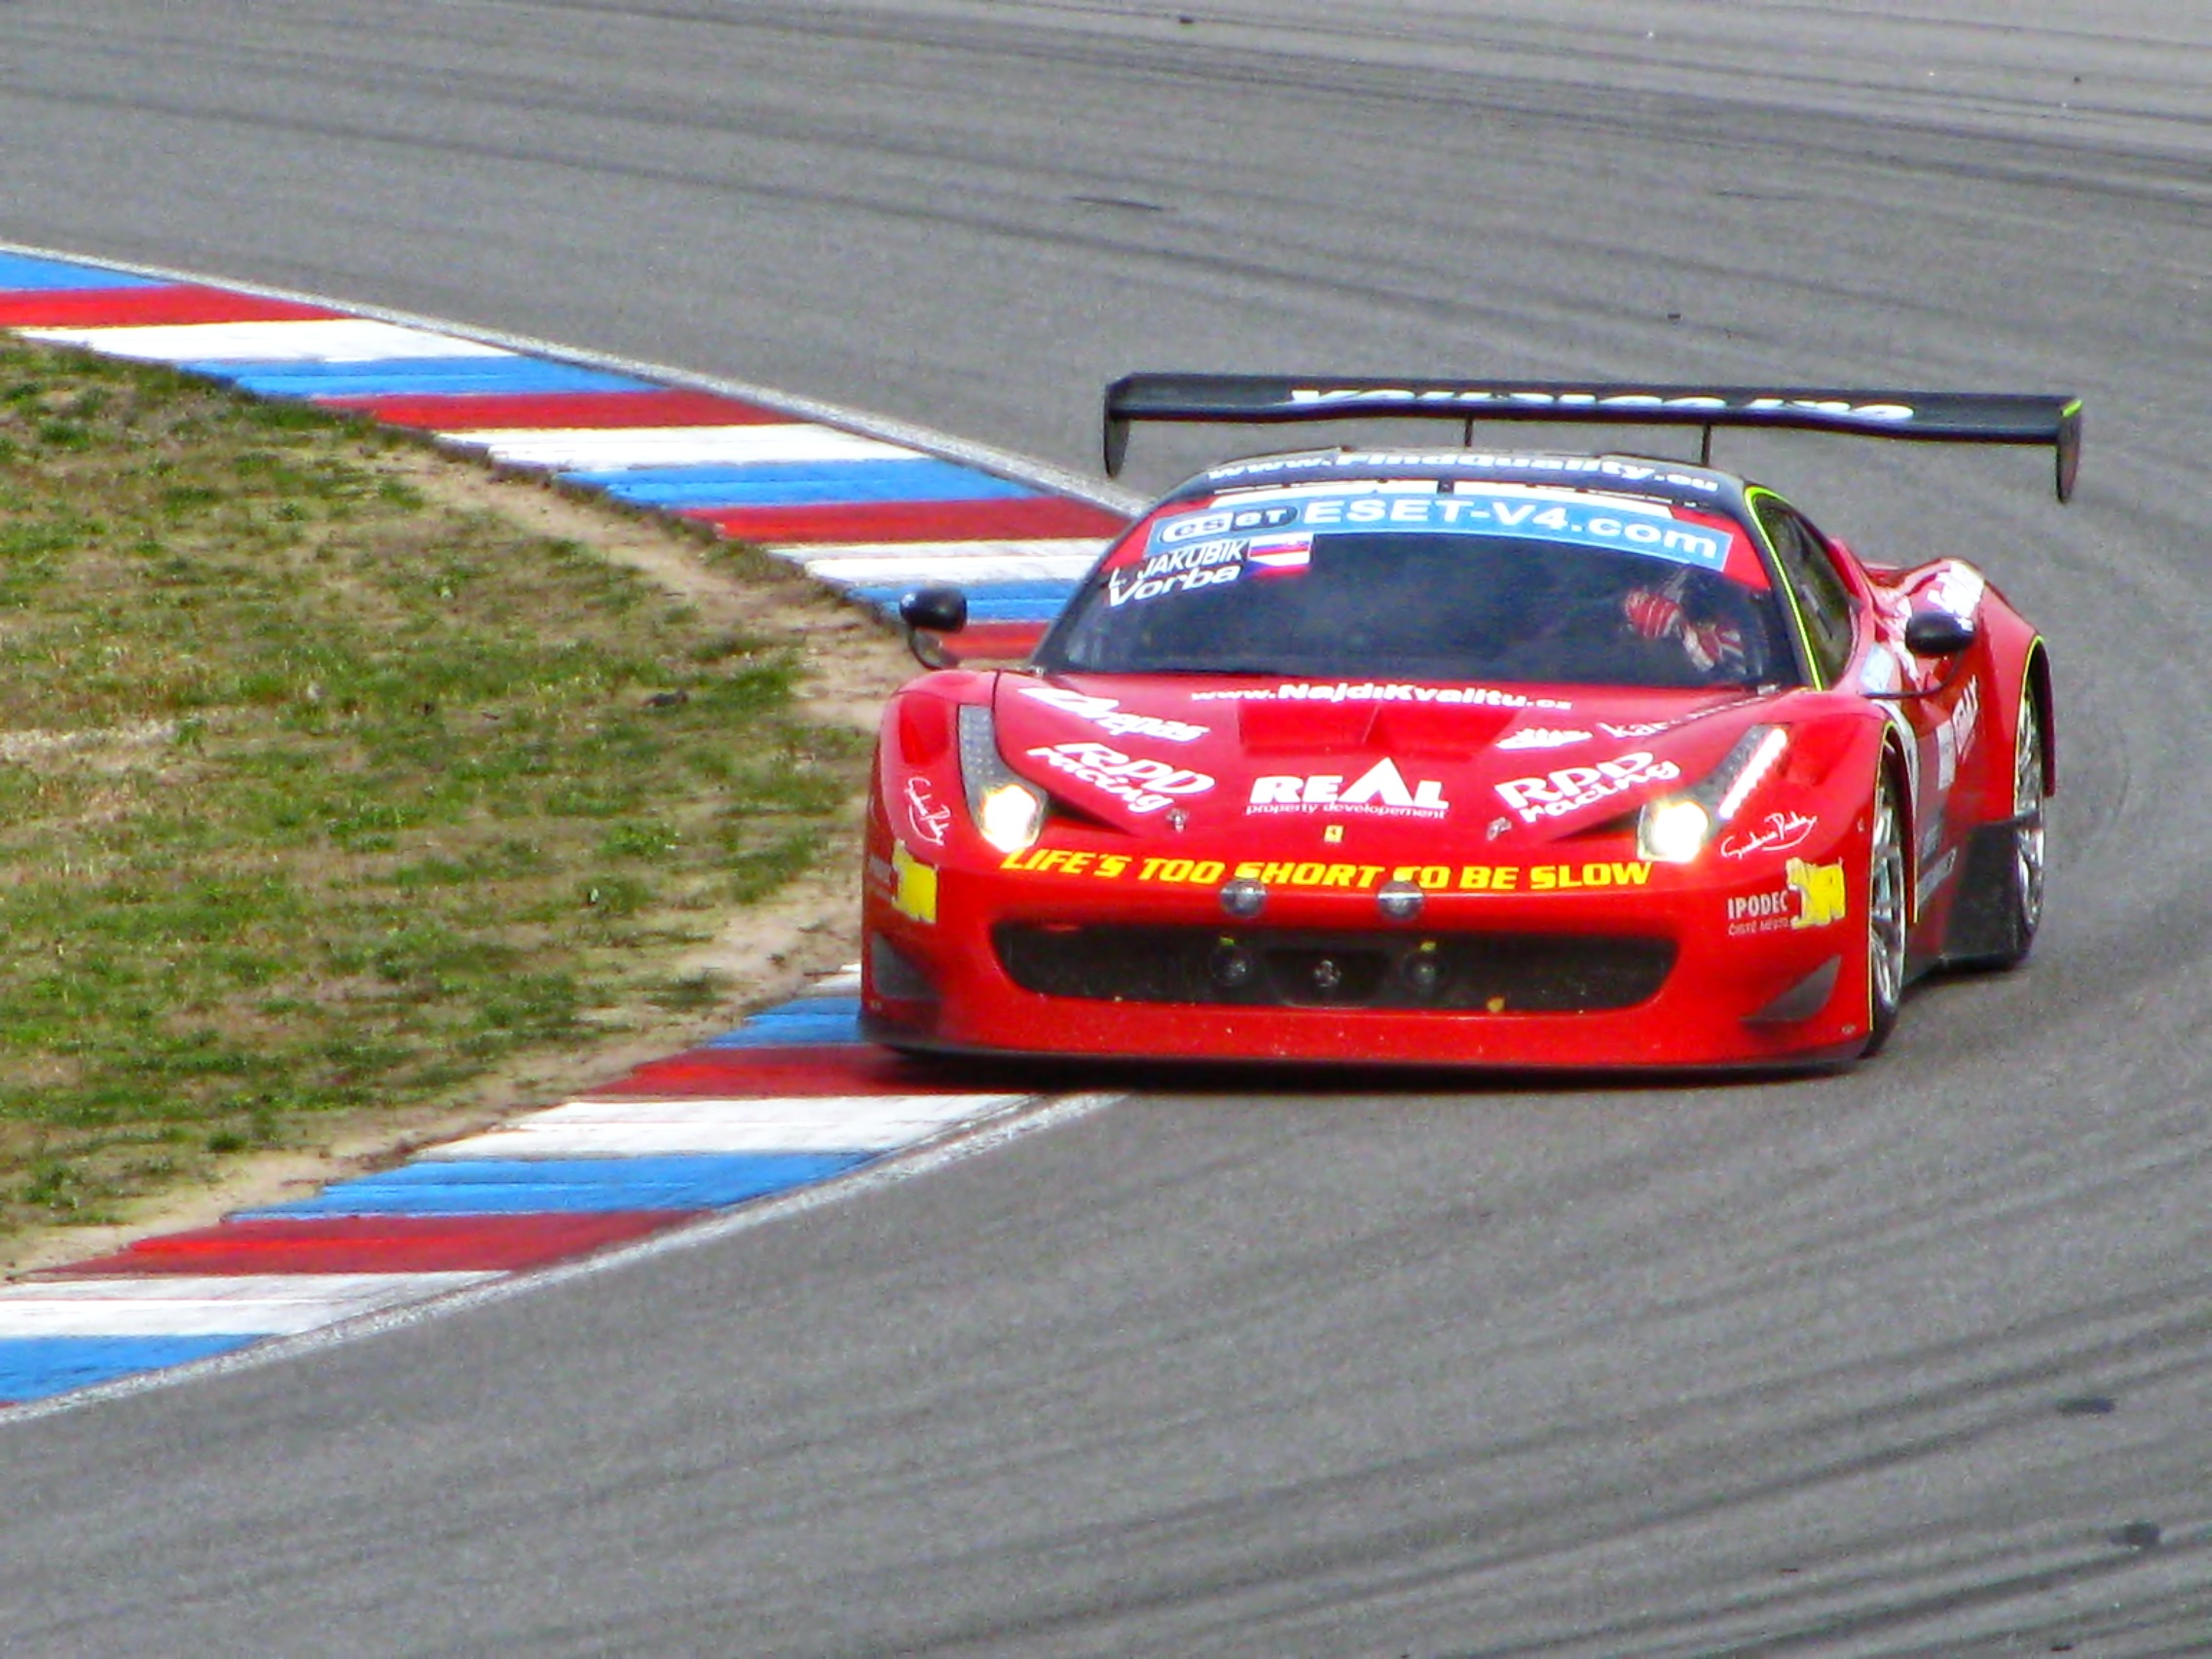
track, car, driving, vehicle, speed, sports car, race car, race, competition, supercar, moving, power, automobiles, sports, cars, racing, motor, race track, gt, coupe, ferrari, races, motors, fast, circuit, brno, vehicles, racing car, land vehicle, automobile make, automotive design, luxury vehicle, performance car, ferrari 458, fia gt